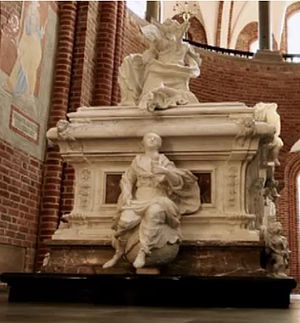
Louise af Mecklenburg-Güstrow / Biografi / Pietist
Gravmæle i Roskilde Domkirke.
Louise af Mecklenburg-Güstrow var dronning af Danmark og Norge fra 1699 til 1721 som ægtefælle til kong Frederik 4. Hendes forældre var hertug Gustav Adolf af Mecklenburg-Güstrow og Magdalene Sibylle, født prinsesse af Slesvig-Holsten-Gottorp.